Pickleball

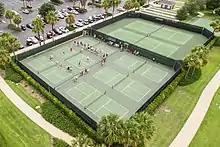
Aerial view of six pickleball courts in The Villages, Florida in 2016, with two tennis courts in the background

The popularity of pickleball has spurred the growth of investors and sponsors. As a result, two pro pickleball tours were independently formed in 2019, the Association of Pickleball Players (APP), originally the Association of Pickleball Professionals, and the Professional Pickleball Association (PPA). A professional pickleball league, Major League Pickleball (MLP), was formed in 2021, and a senior professional league, the National Pickleball League of Champions Pros (NPL), was formed in 2022.